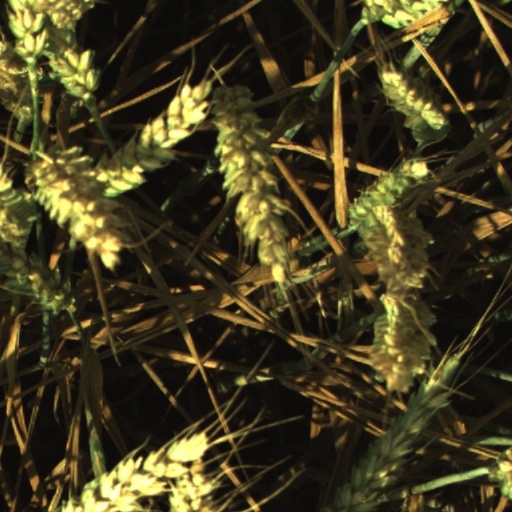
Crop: wheat